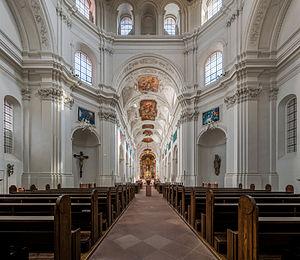
La collégiale de Neumünster est une ancienne collégiale de Wurtzbourg en Bavière, rattachée au Diocèse de Wurtzbourg.